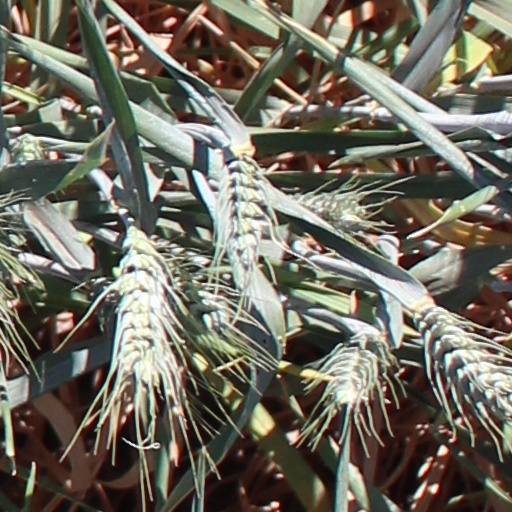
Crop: wheat